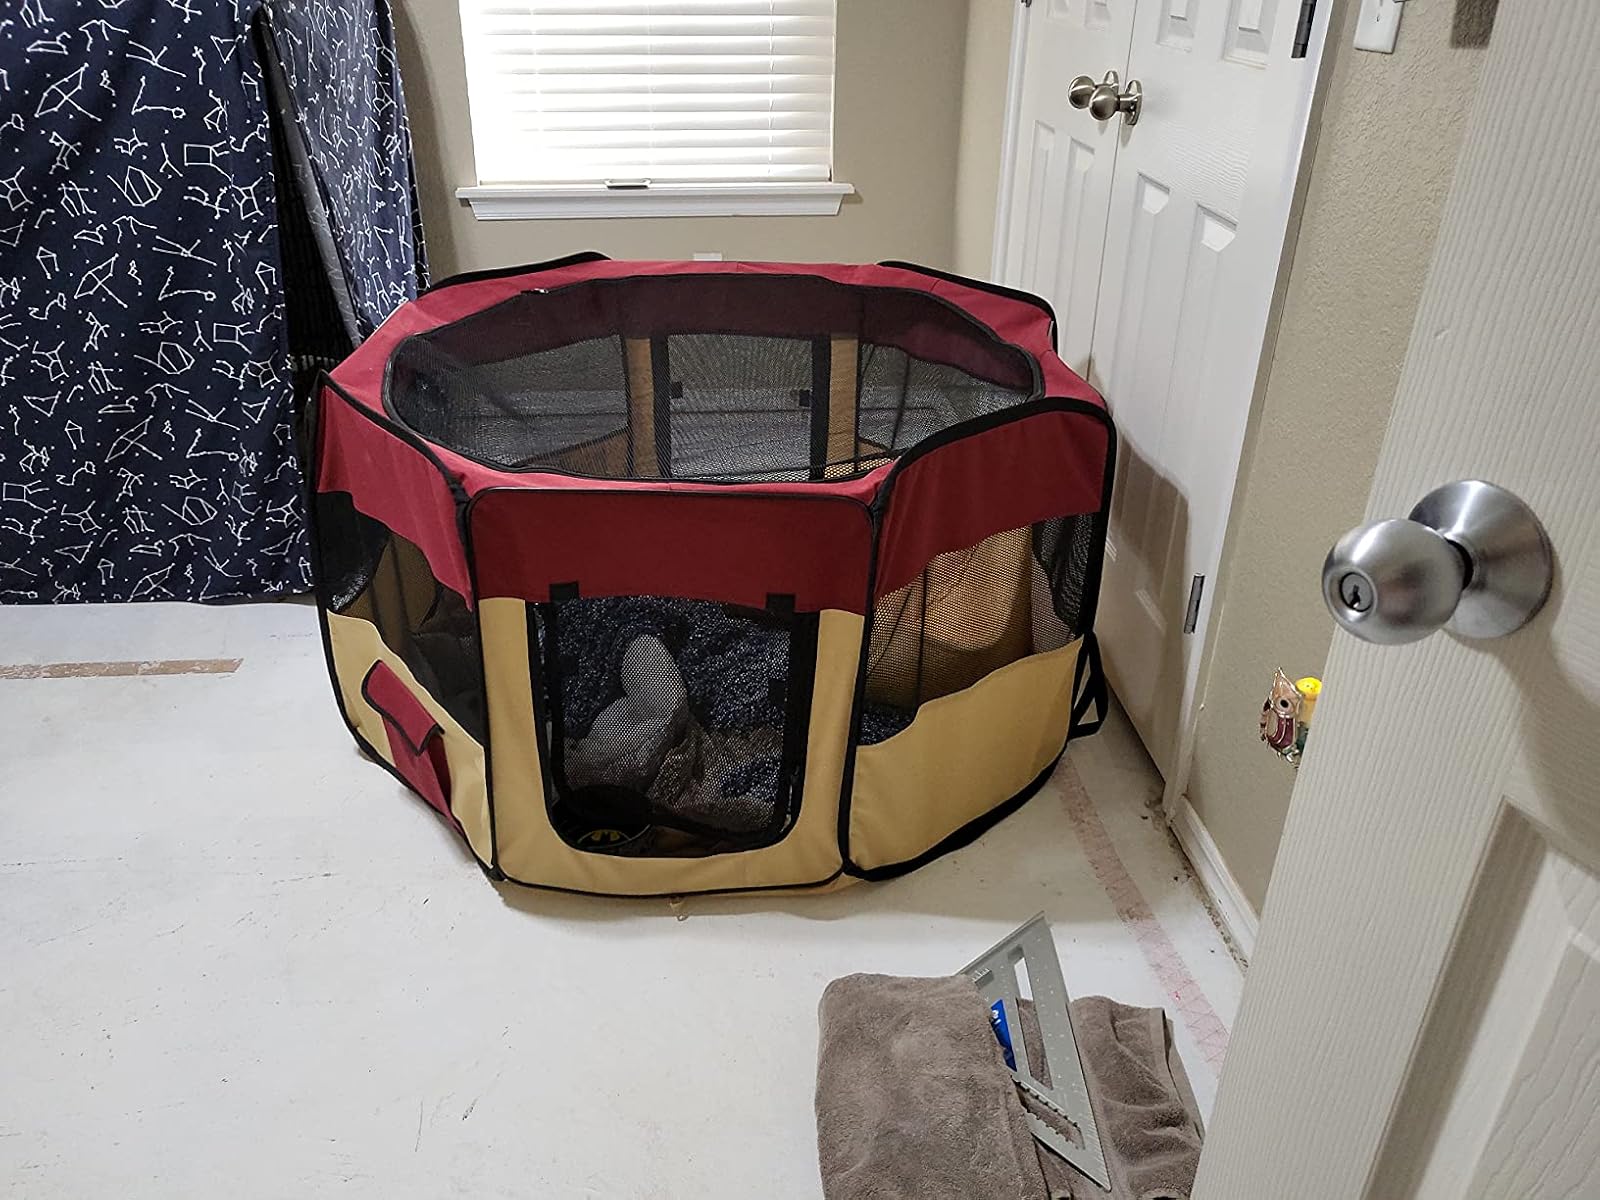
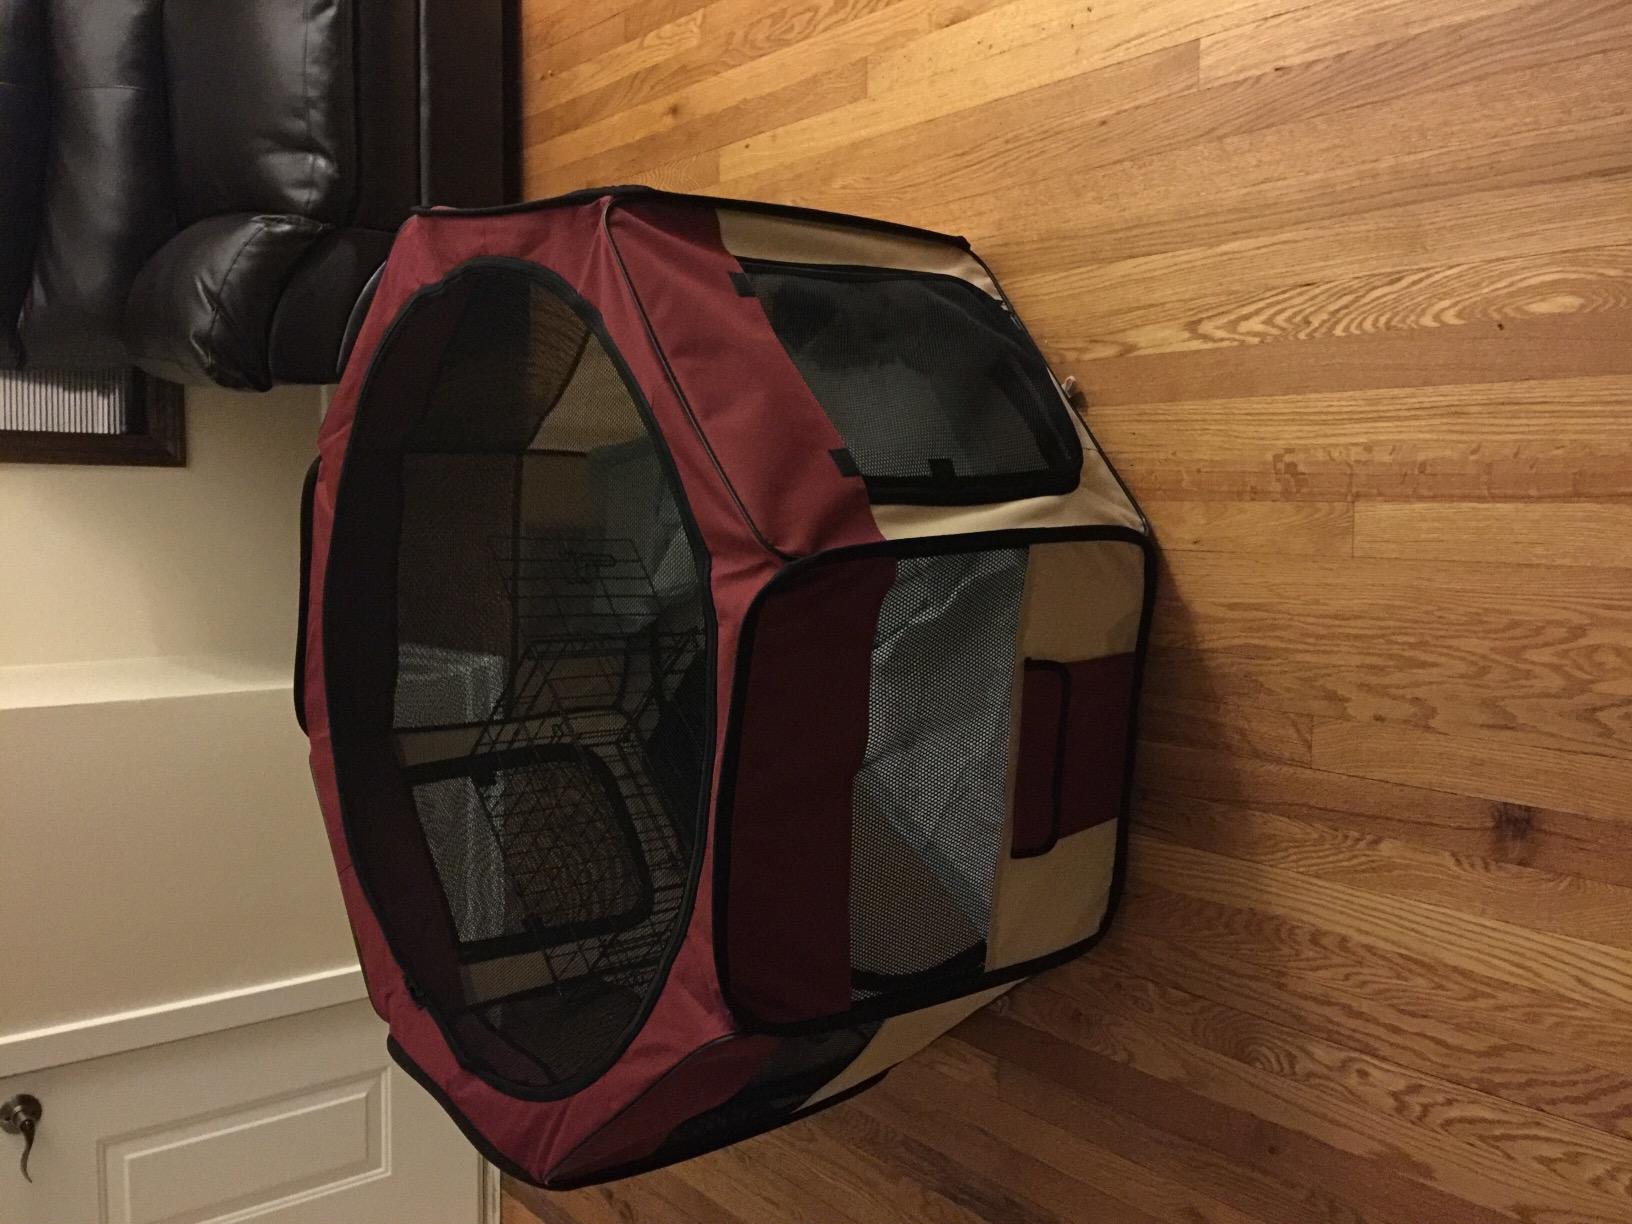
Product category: items_kennel
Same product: yes